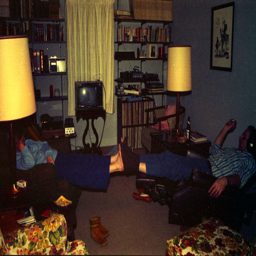
two people sitting in a living room touching each other with their feet
a couple in the living room touching their feet together
Two people touch feet while sitting in chairs.
Two people sitting in recliners with the foot rest up.
A man and a woman press the soles of their feet against each other as they recline in a living room.